Love Boat: The Next Wave

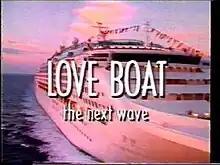
Title card for season 2

Love Boat: The Next Wave is an American comedy television series that aired on UPN from April 13, 1998, to May 21, 1999. It was a revival of the original run of the ABC series "The Love Boat" from 1977–1986.